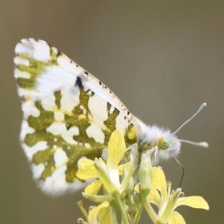
Species: LARGE MARBLE
Butterfly family (ImageNet category): cabbage_butterfly